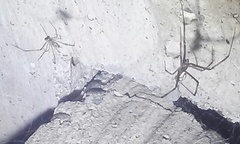
Species: Lactrodectus_hesperus